Pleasant Hill, Kentucky

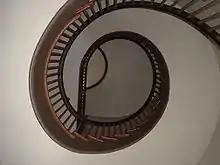
Staircase in Trustees' Office

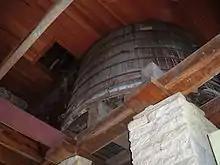
The interior of the water tower, considered to be the first to be constructed in Kentucky.

Though the Kentucky Shakers were poor when they started out, they were skilled farmers who made the most of their property. Even the most skeptical observers saw that they prospered, in part because of the high quality of their products. In 1852, a visitor wrote that every article of Shaker produce sold for a third more than what other farmers received.